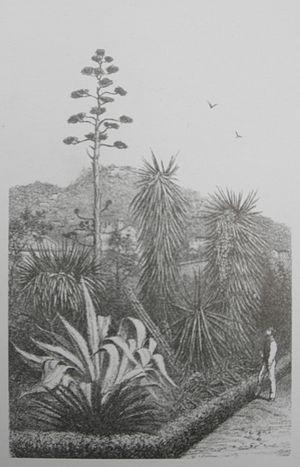
Le jardin de l’horticulteur Huber
Le Plantier de Costebelle est une maison d’architecture néo-palladienne construite à partir de 1857 par la baronne Hortense Pauline Husson de Prailly. Située dans la commune de Hyères-les-Palmiers, dans le département du Var, sur le versant est du mont des Oiseaux et des collines de Costebelle, la propriété surplombe la rade d'Hyères, la presqu'île de Giens et les îles de Porquerolles et de Port-Cros. Lieu de villégiature dans la deuxième moitié du XIXᵉ siècle pour d’éminents ecclésiastiques, la « Villa des Palmiers » accueille également l’écrivain légitimiste Armand de Pontmartin. Mais la plus illustre visite à ce jour reste le passage à la Villa des Palmiers, de la reine Victoria accompagnée de la princesse Henri de Battenberg, en 1892.
Charles Gottlieb Huber, né à Lahr le 15 avril 1819, et mort à Hyères le 20 août 1907, est un horticulteur hyérois, fils d'un relieur Charles Gottlieb Huber et d'Élisabeth Meurer. Il est le fondateur en 1856 de la société Charles Huber frères et Compagnie. Il est au XIXᵉ siècle un des principaux animateurs de l’acclimatation de palmiers et de plantes exotiques sur la Côte d’Azur. Sa pépinière, fondée sur l'ancien jardin de Barthélémy Victor Rantonnet, acquiert une renommée internationale et demeure active jusqu'en 1925.